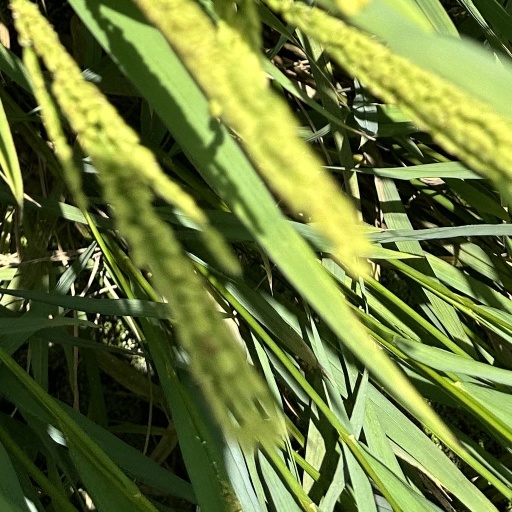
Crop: rice